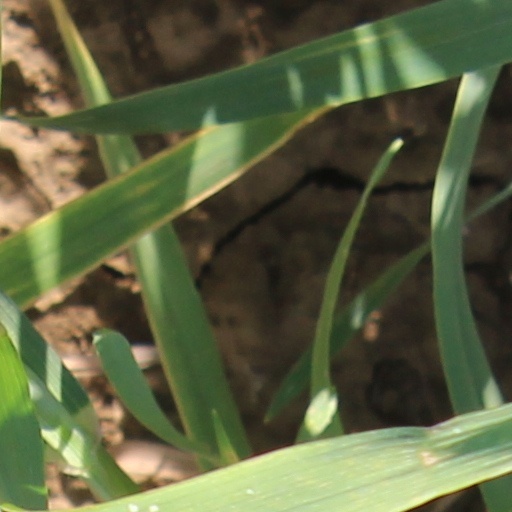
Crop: wheat